List of eulipotyphlans of the Caribbean

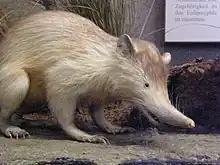
The Hispaniolan solenodon, one of two surviving Caribbean eulipotyphlans.

The Caribbean region is home to two unique families of the mammalian order Eulipotyphla (incorporating the now defunct order Soricomorpha), which also includes the hedgehogs, gymnures shrews, moles and desmans. Only one Caribbean family, that of the solenodons, is still extant; the other, Nesophontidae, became extinct within the last few centuries.